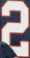
Number: 2